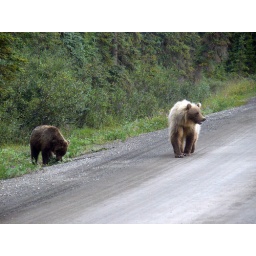
These were walking across the road behind our bus. Wendi and I were in the back seats and got the best view!